Bill Birch Reynardson

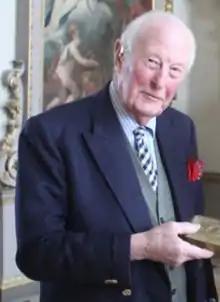
Bill Birch Reynardson

William Robert Ashley Birch Reynardson CBE (7 December 1923 – 4 July 2017) was a South African-born British barrister who was instrumental in the development of maritime law. He was vice-president of the Comité Maritime International and chairman of the Garsington Opera.